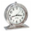
Label: clock